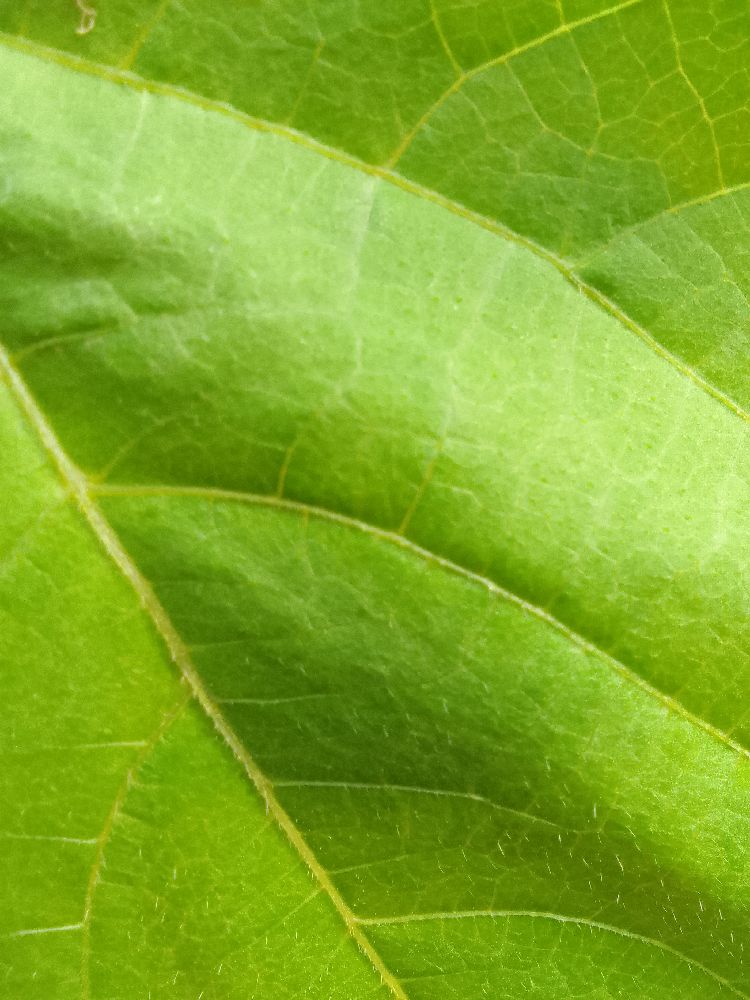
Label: healthy